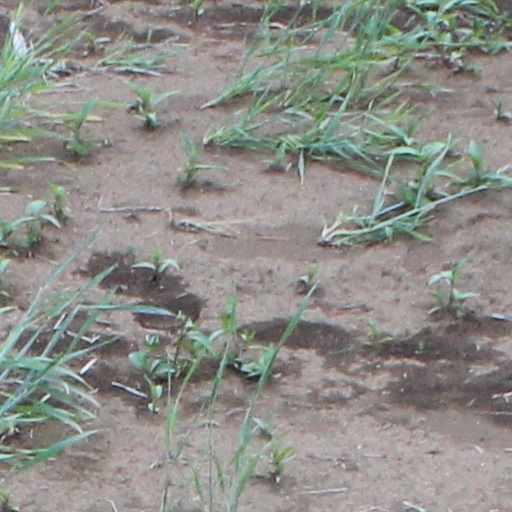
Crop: wheat